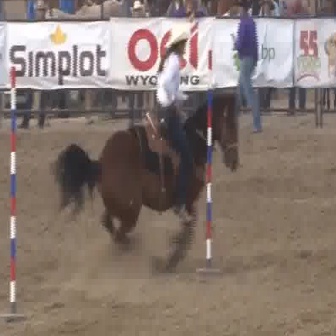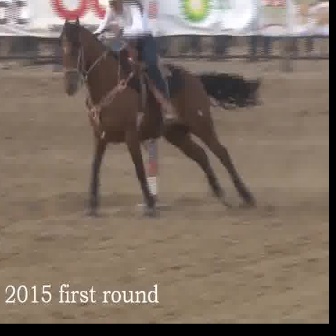
  Please identify the target specified by the bounding box [50,87,238,275] in the first image and locate it in the second image. Return the coordinates in [x_min,y_min,x_max,y_max] format.
Answer: [60,17,260,217]